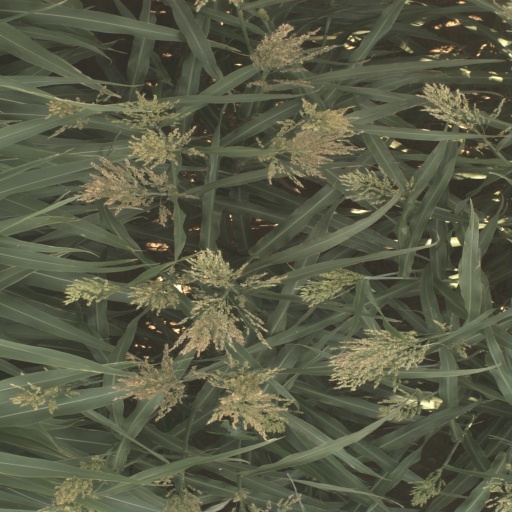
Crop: sorghum